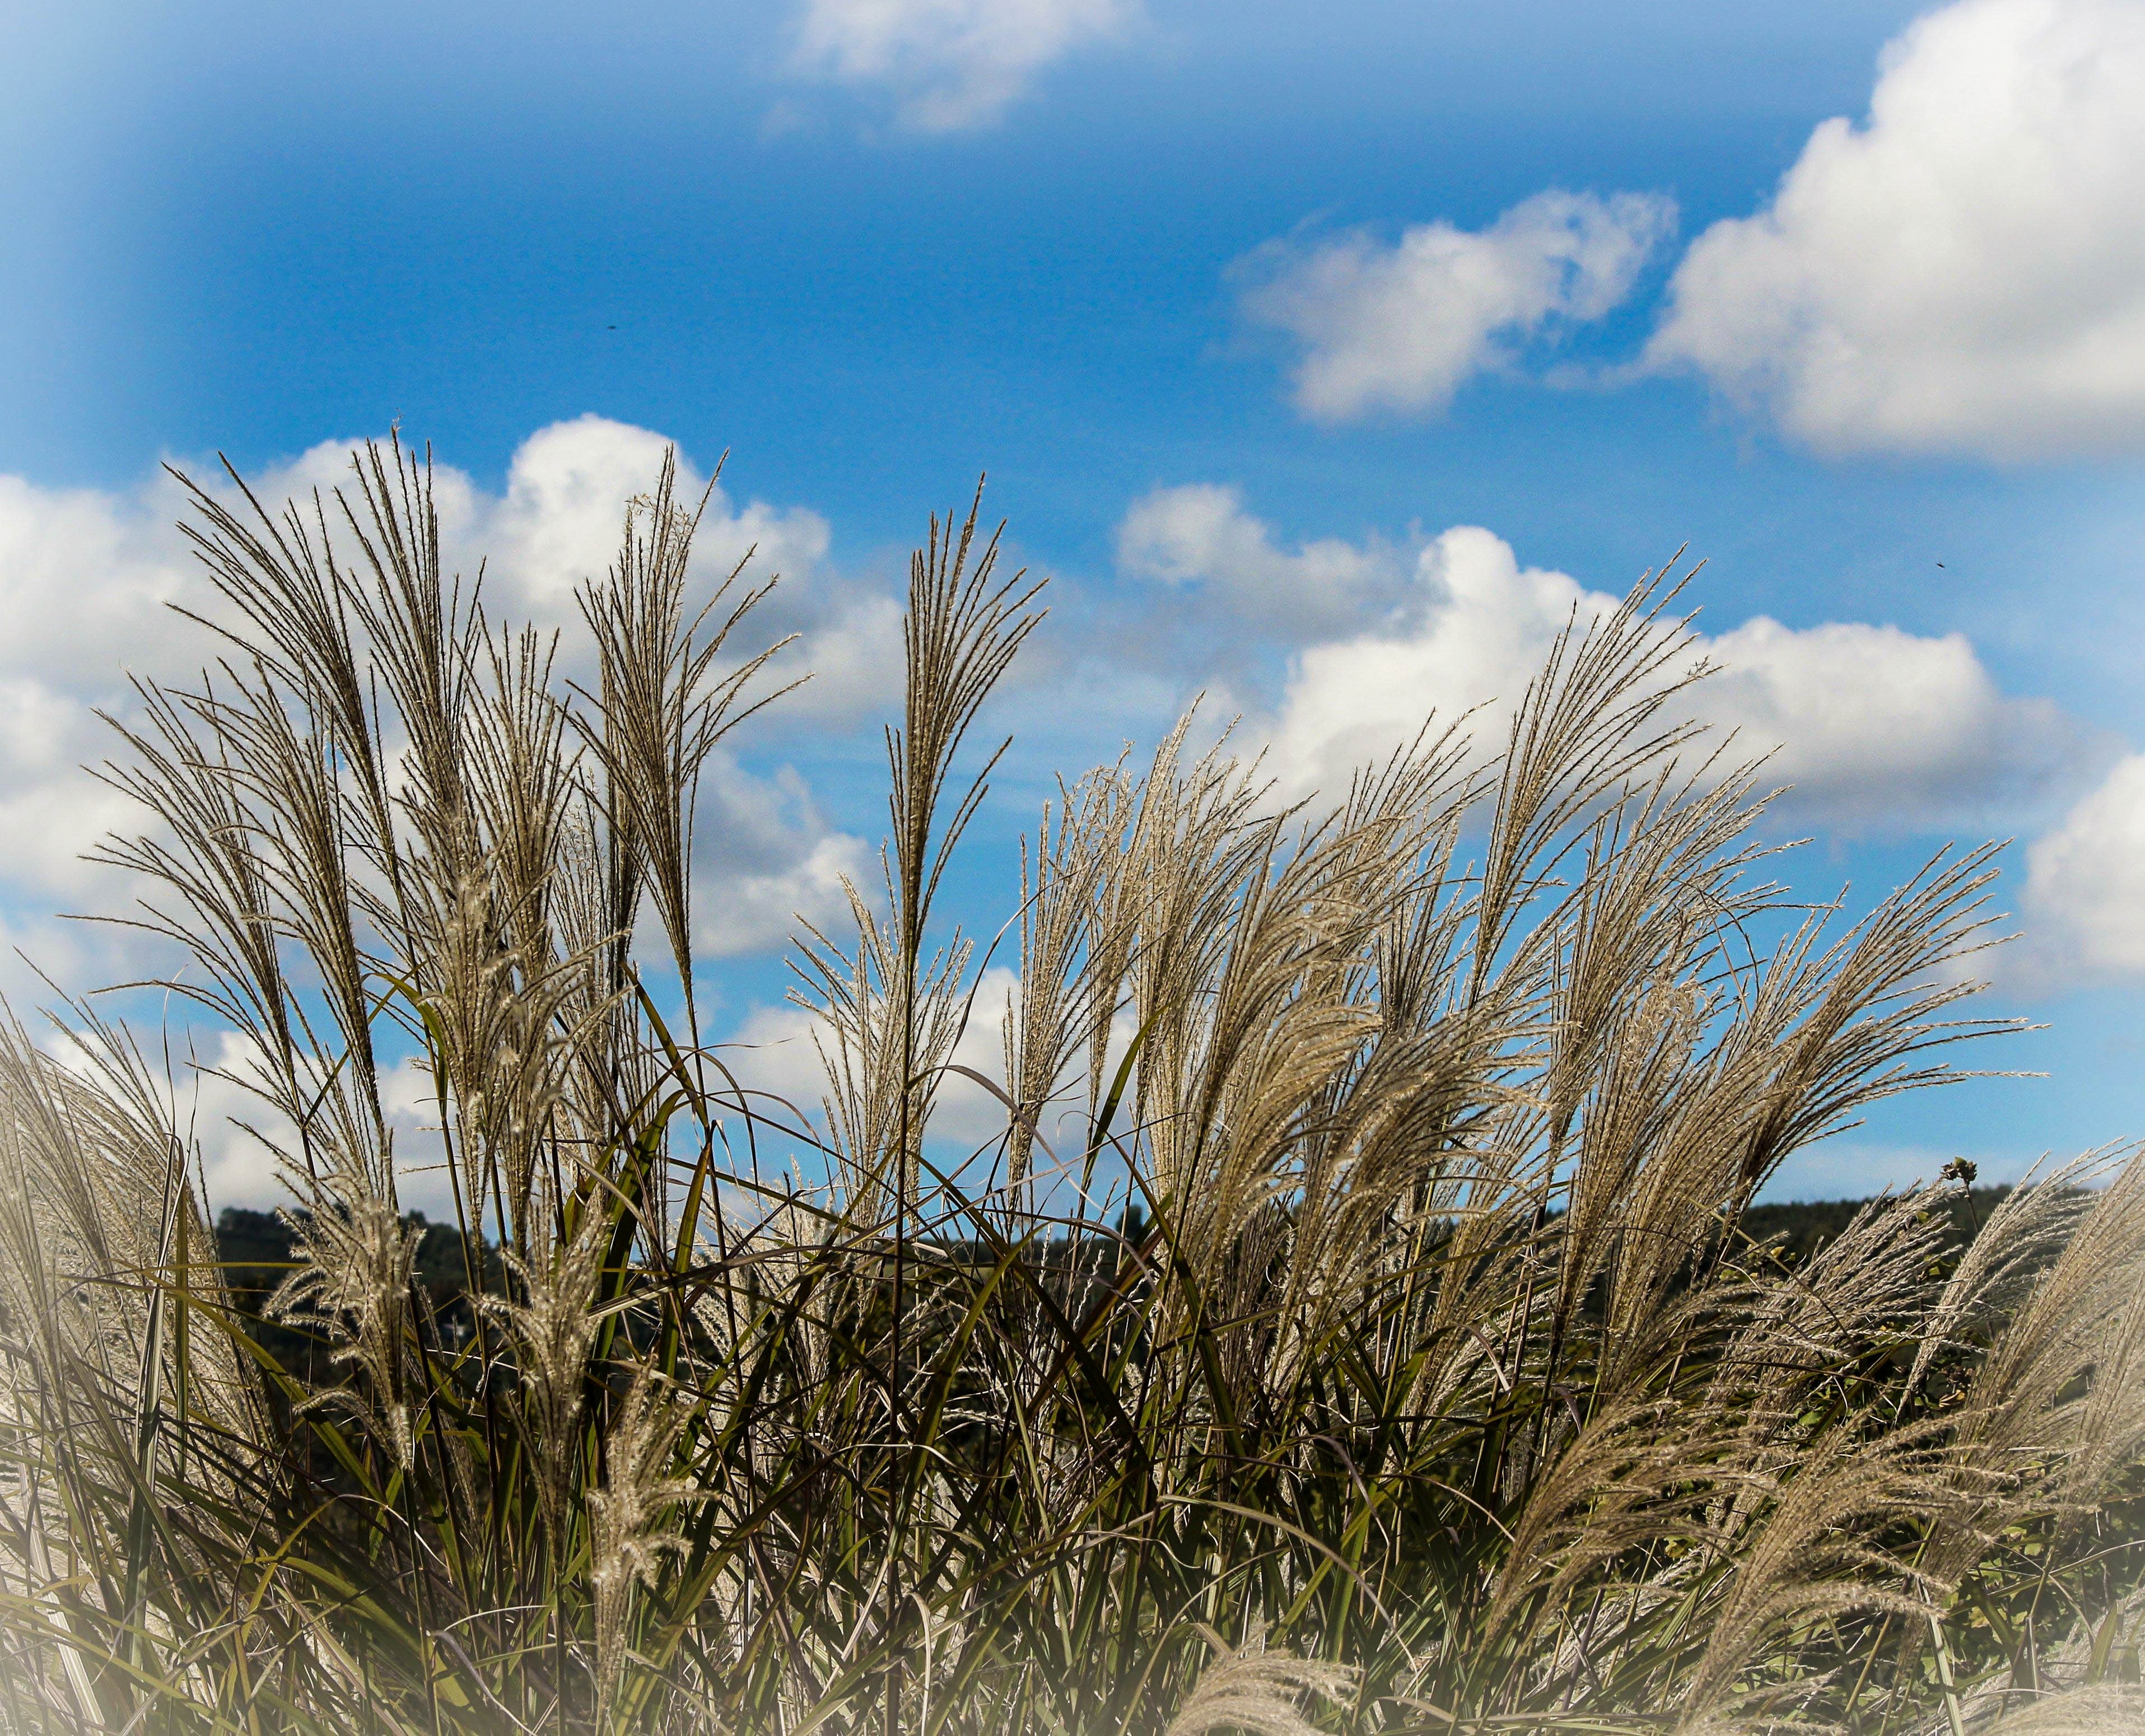
beach, landscape, sea, coast, tree, nature, grass, outdoor, sand, ocean, cloud, growth, plant, sky, lawn, prairie, dune, shore, flower, wind, bush, grow, agriculture, garden, flora, season, cultivation, decorative, weeds, horticulture, habitat, ecosystem, maintenance, flowering plant, ornamental grass, sod, natural environment, aeolian landform, grass family, woody plant, land plant, phragmites, arecales, miscanthus huron